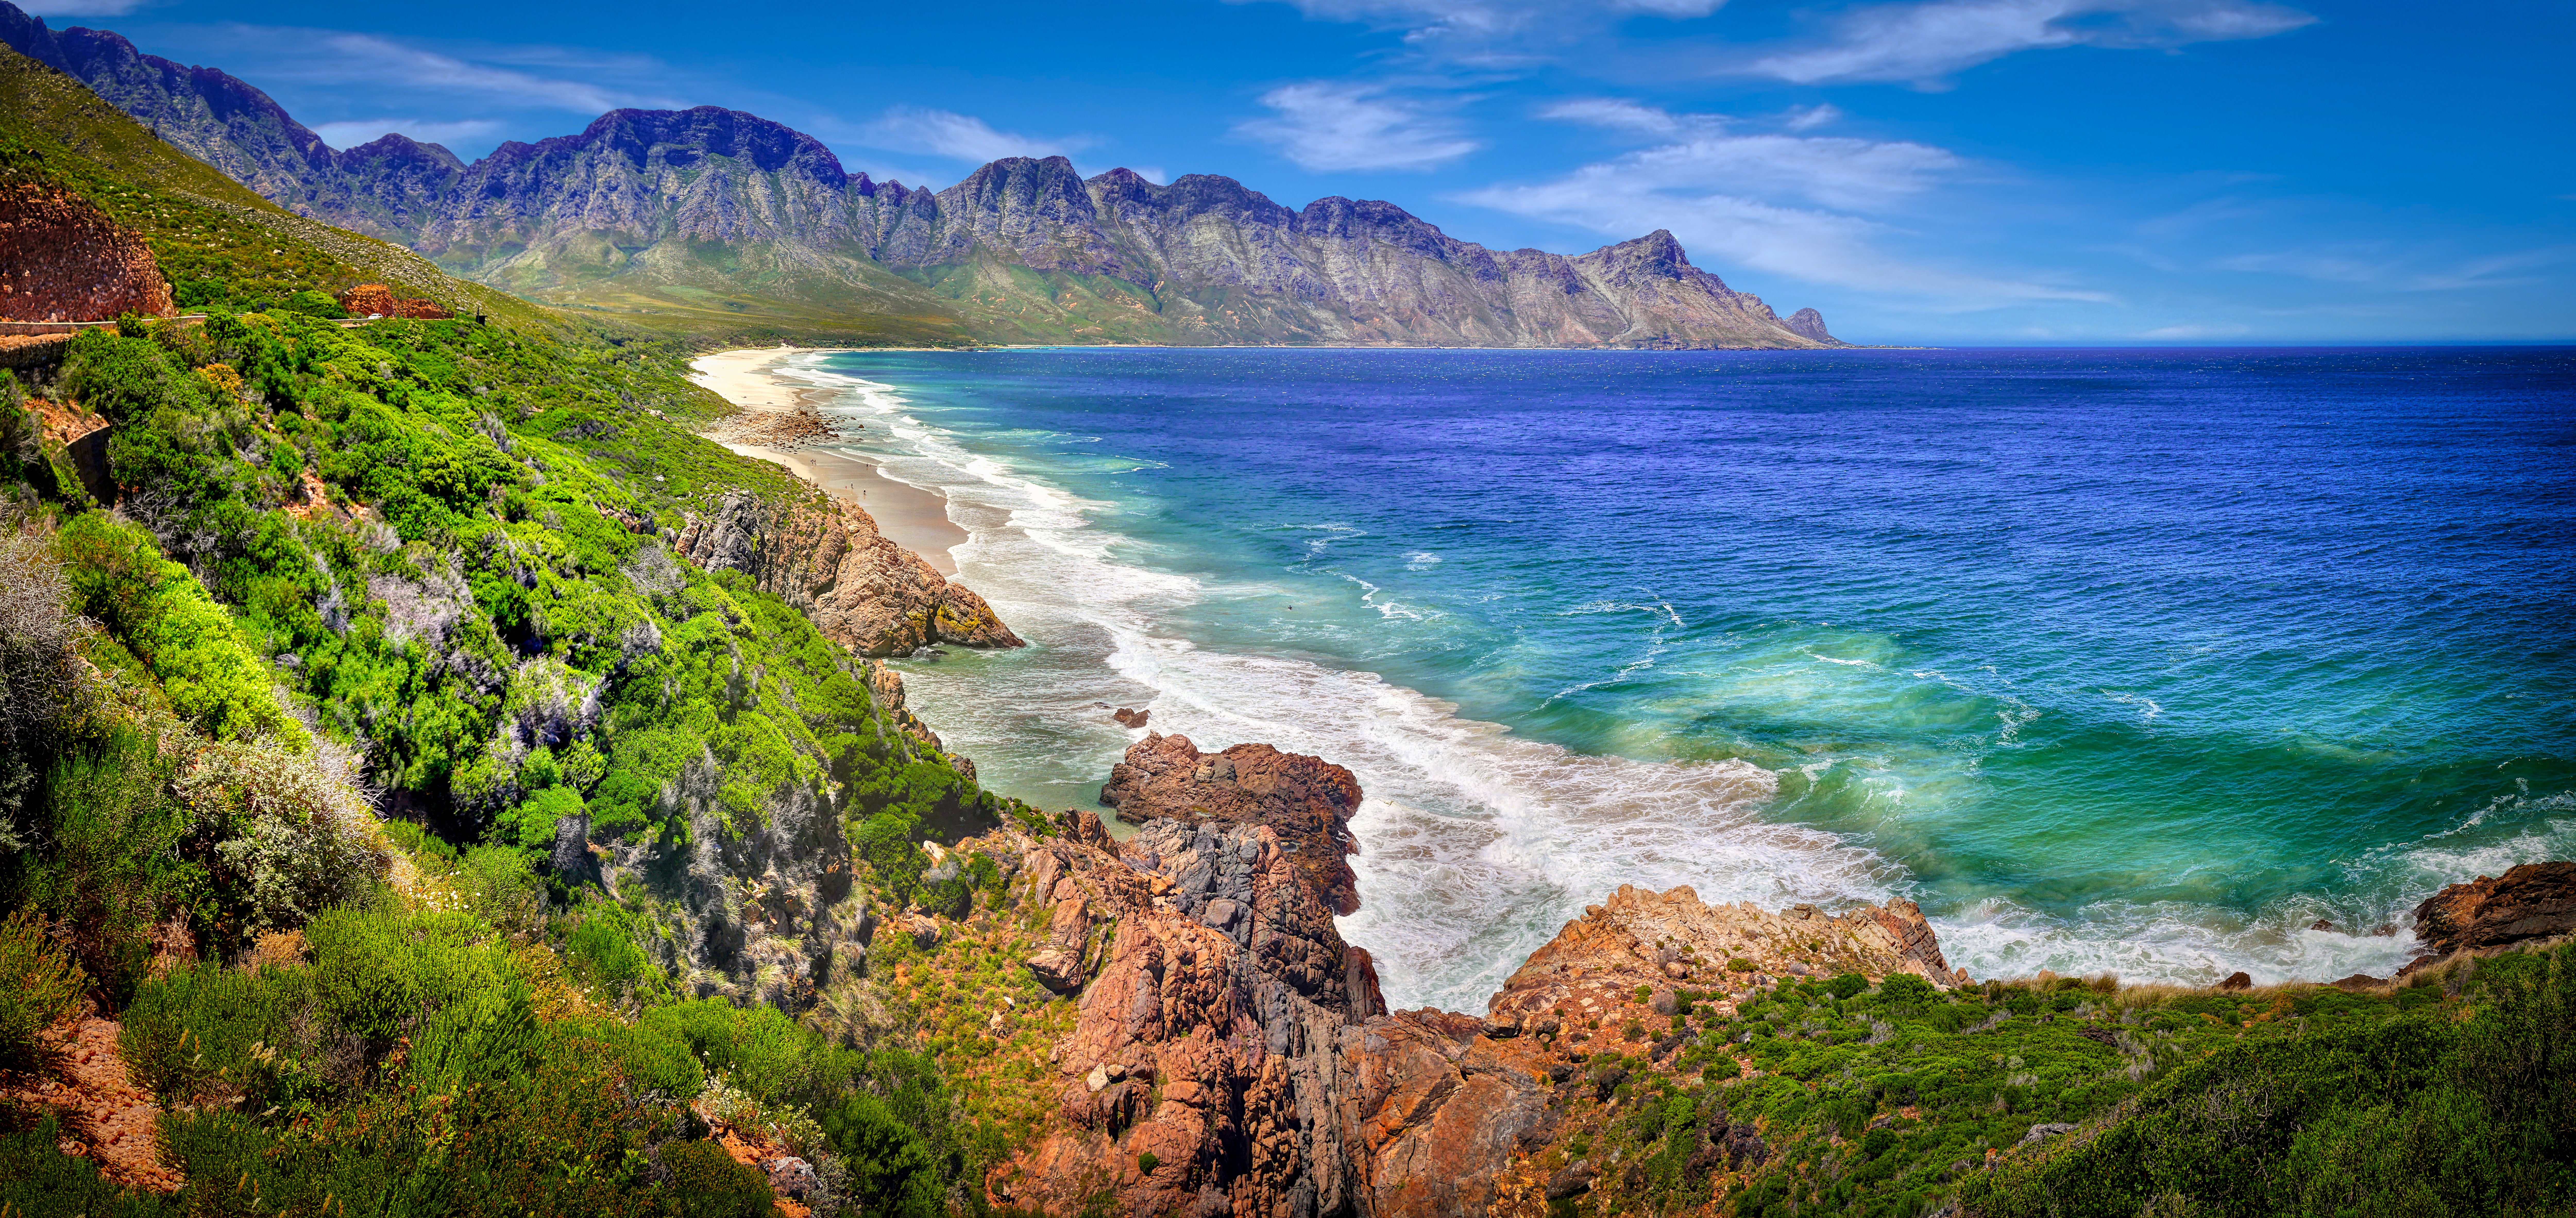
natural, water, cloud, sky, water resources, blue, mountain, natural landscape, plant, azure, vegetation, coastal and oceanic landforms, terrain, beach, landscape, summer, horizon, wind wave, headland, shore, klippe, hill, cape, tree, wave, cove, tropics, nature reserve, tourism, coast, ocean, bay, sound, rock, peninsula, lake, cliff, cumulus, inlet, promontory, island, panorama, vacation, escarpment, wood, bight, grass, caribbean, shrubland